Dannie Bulman

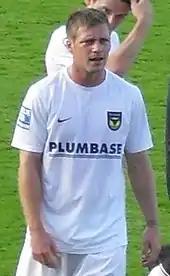
Bulman with Oxford United in October 2009

He signed for Oxford United in May 2009 on a two-year contract. He made his competitive debut for the club on 8 August 2009 in a 2–1 home victory against York City on 8 August 2009. Bulman made 42 appearances across the regular season with Oxford United, winning the Players' Player of the Year award, as they finished third and qualified for the Conference play-offs. Bulman appeared in both legs of the play-off semi-final as they defeated Rushden & Diamonds 3–1 on aggregate, prior to Bulman starting in Oxford's 3–1 victory over York City in the final, resulting in promotion to League Two.